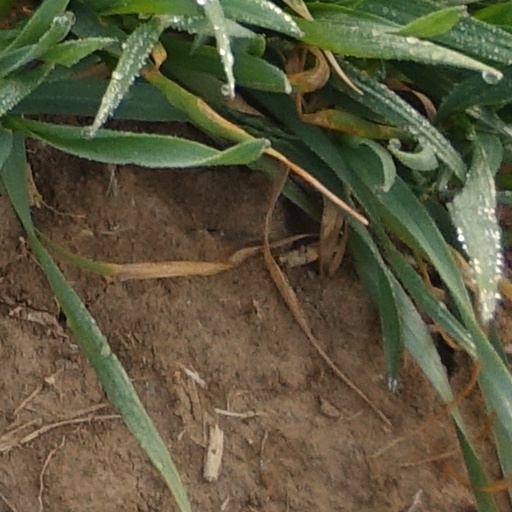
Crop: wheat